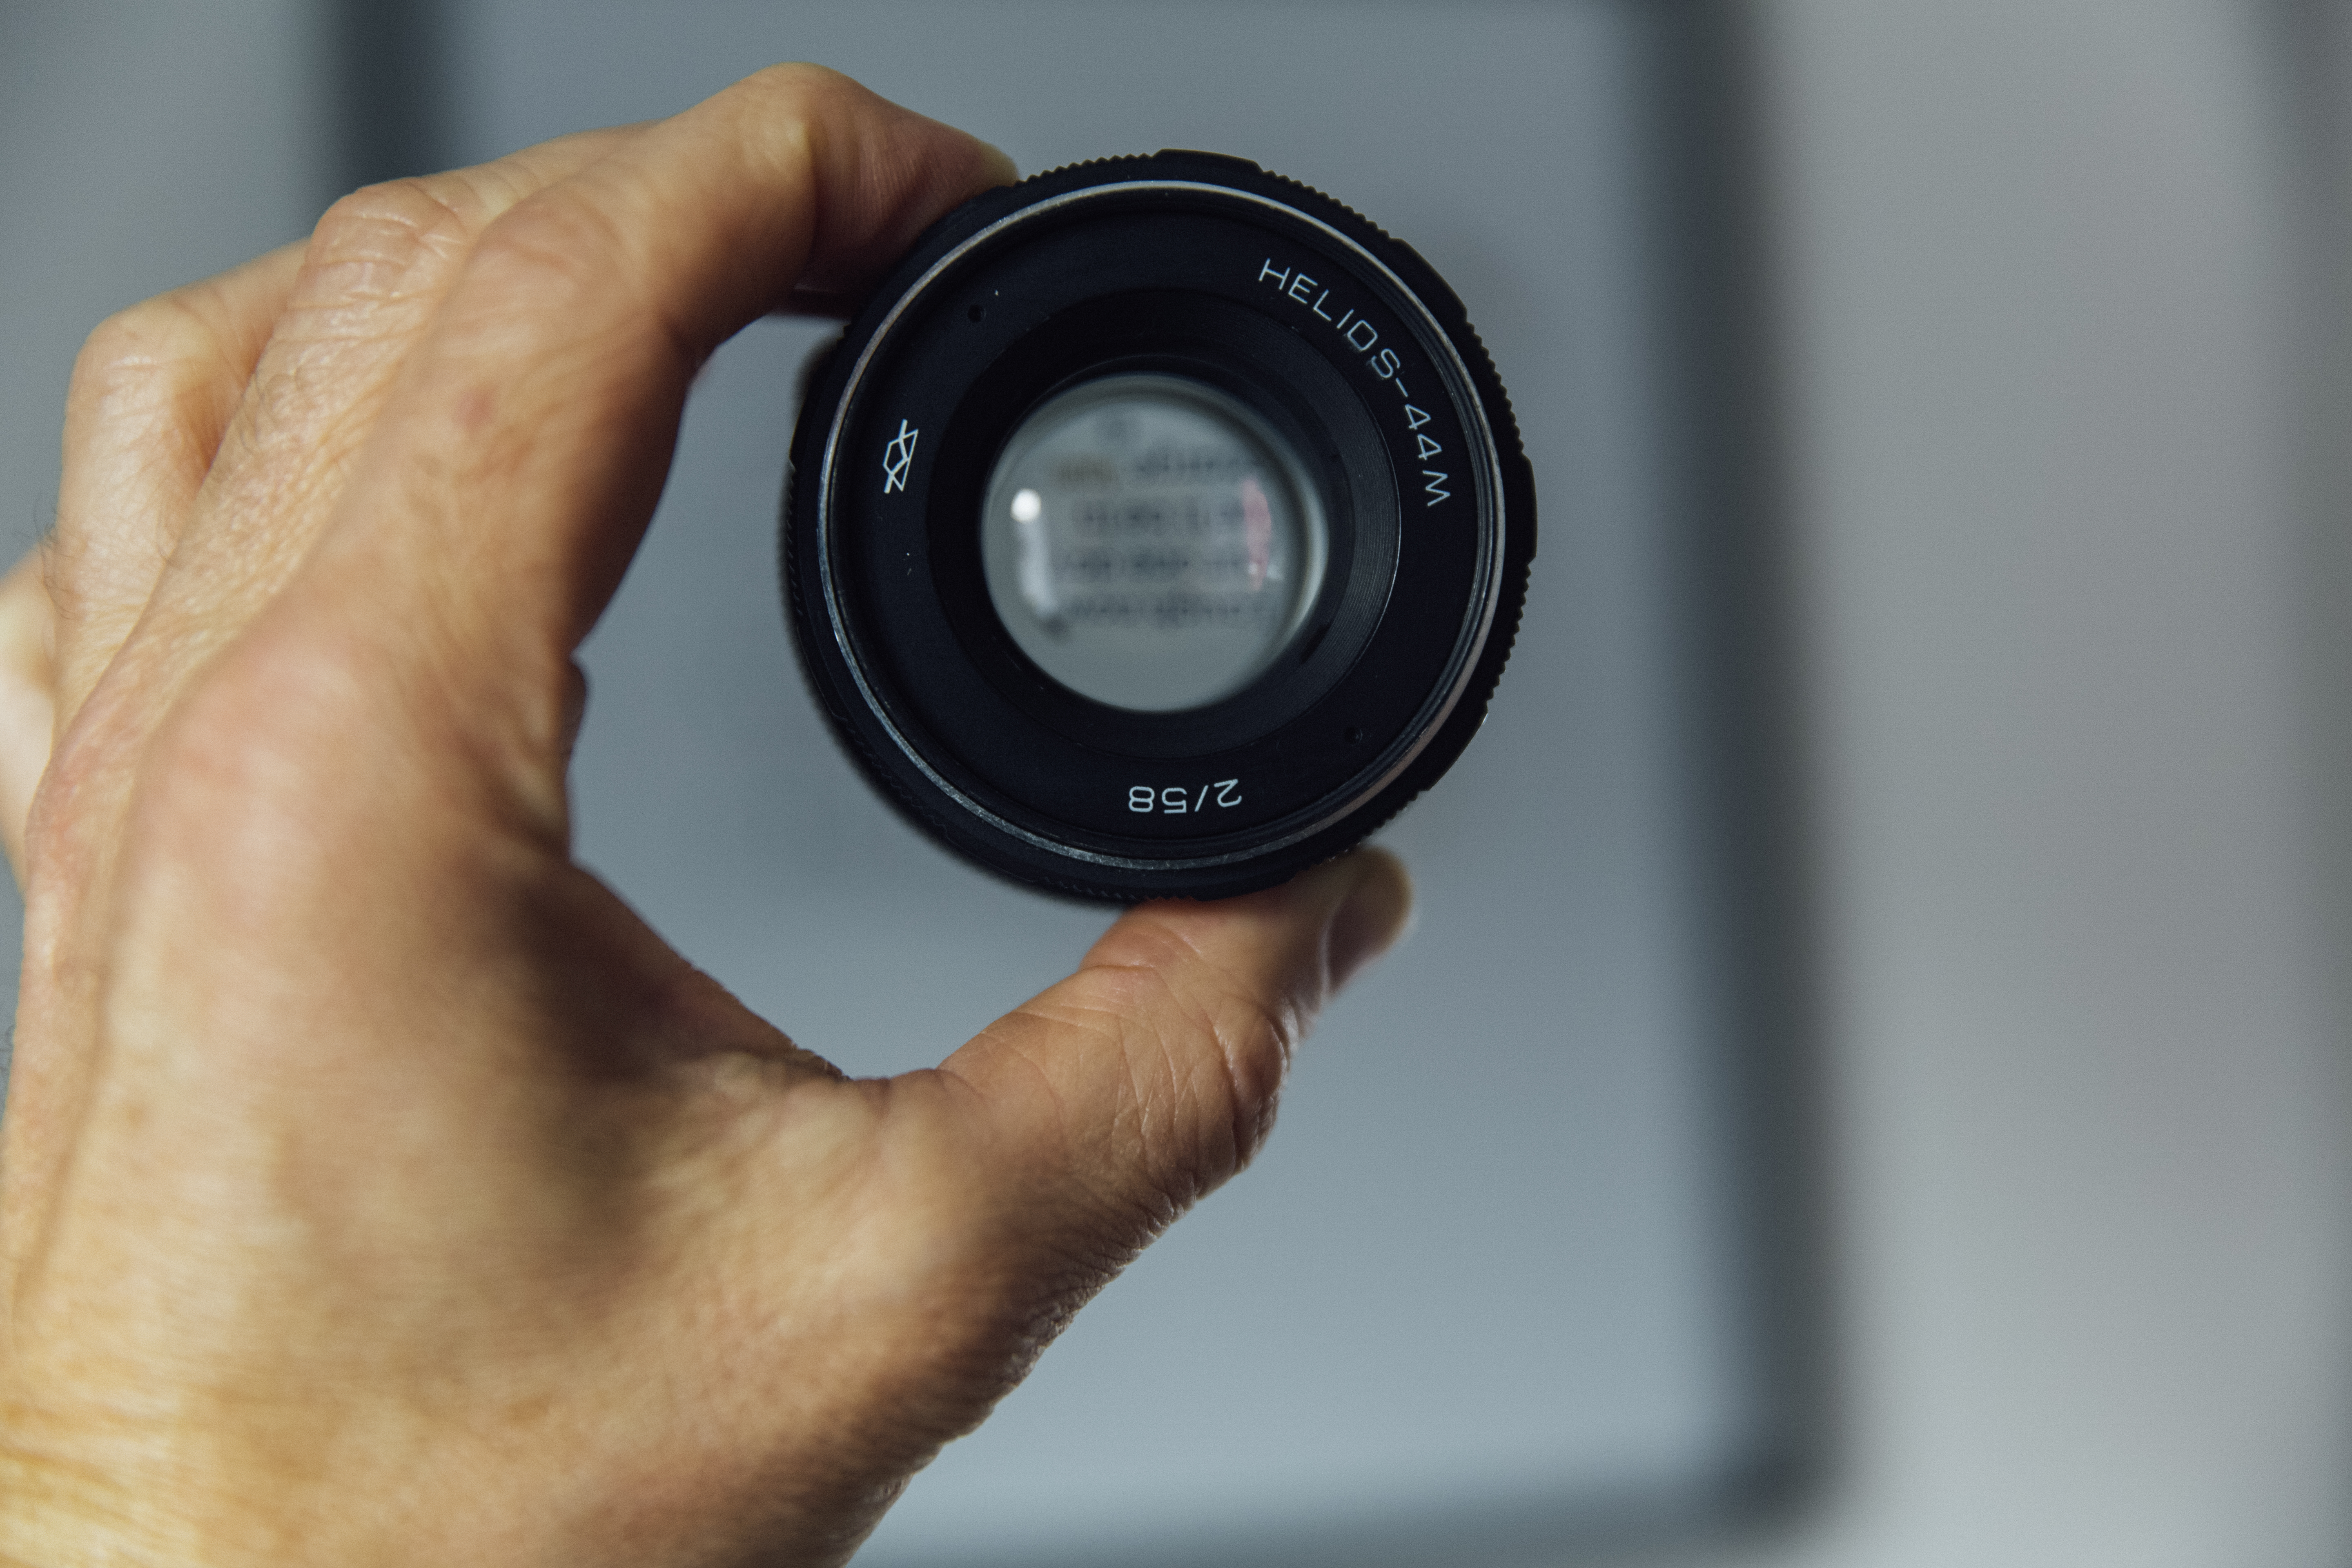
hand, man, person, blur, technology, camera, photography, photographer, reflection, lens, equipment, professional, black, close up, product, indoors, digital camera, electronics, eye, style, camera lens, aperture, helios, optical, 44m, single lens reflex camera, cameras optics